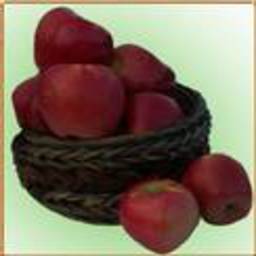
Label: Apple